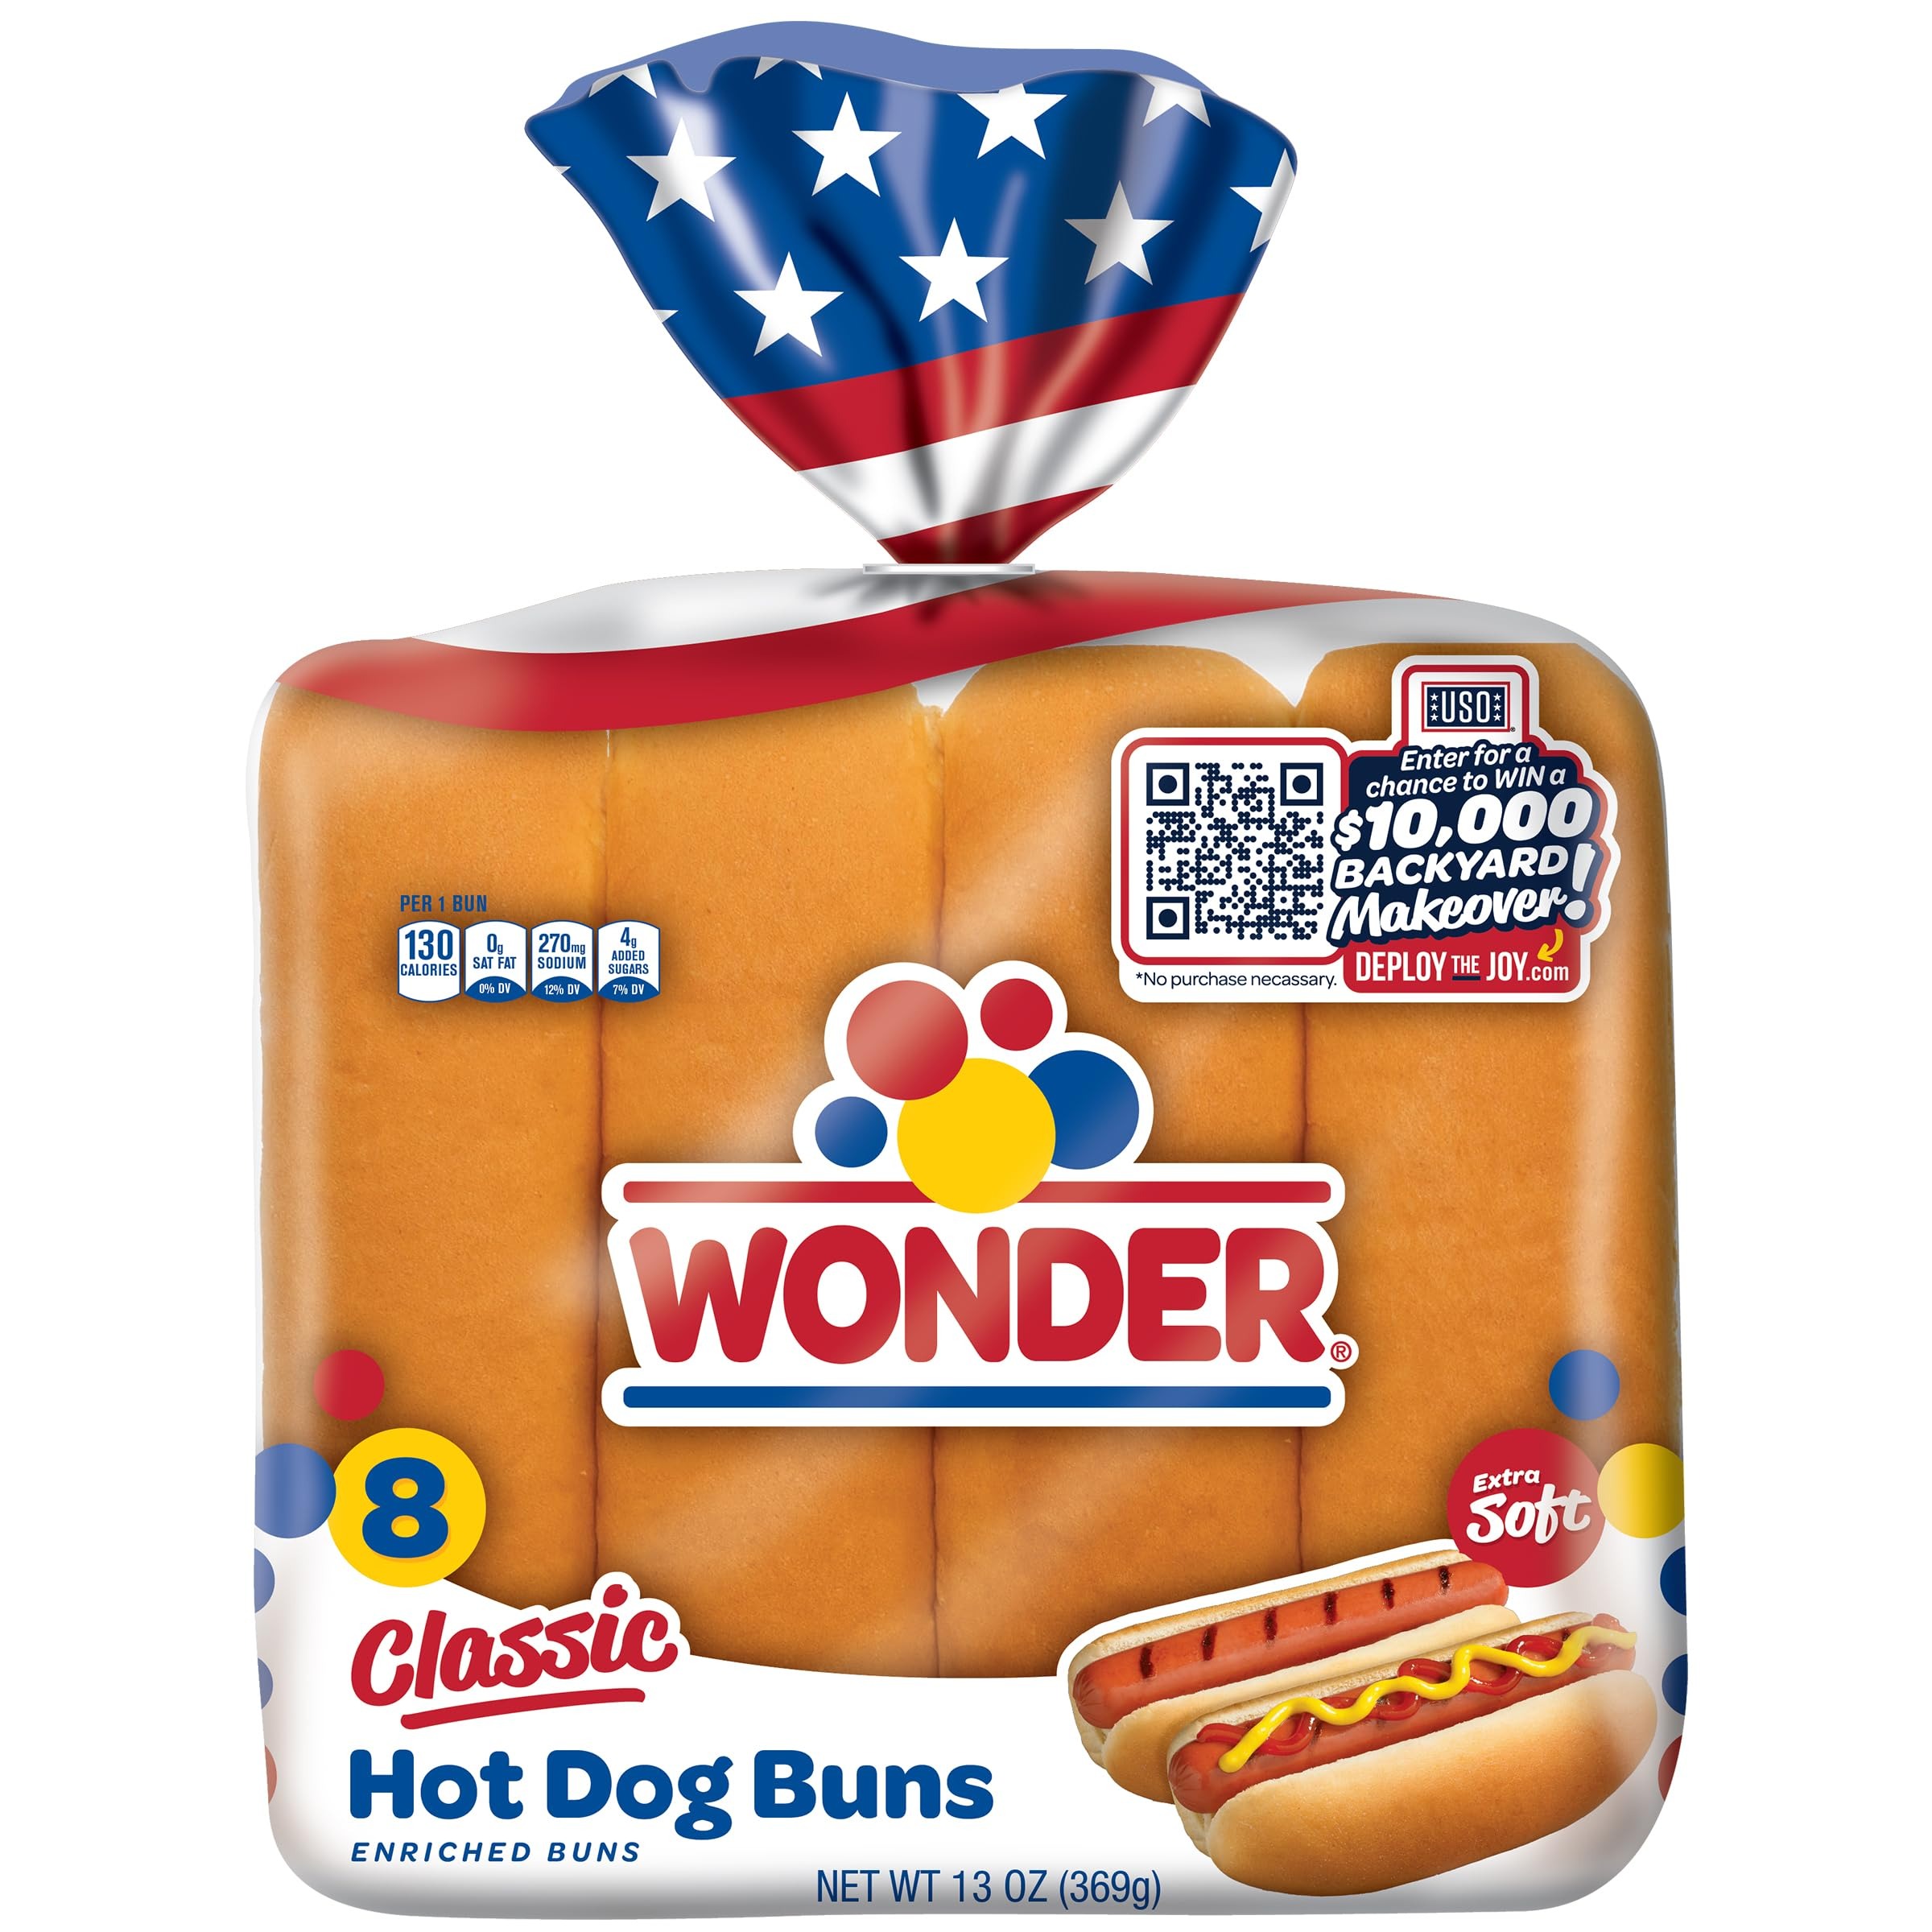
Item Name: Wonder Bread Classic Hot Dog Buns, White Bread Hot Dog Buns, 8 Count
Bullet Point 1: You'll get one package of eight Wonder Classic Hot Dog Buns
Bullet Point 2: Wonder white bread hot dog buns are perfectly soft and delicious
Bullet Point 3: Bring Wonder Classic Hot Dog Buns along on every cookout, camping trip, tailgate, picnic lunch, barbeque and more
Bullet Point 4: For over 100 years, Wonder has been bringing delicious tasting, soft textured bread to the table
Bullet Point 5: Feed Your Joy with Wonder classics like white bread, hamburger and hot dog buns, and dinner rolls
Value: 13.0
Unit: Ounce

Price: 2.99